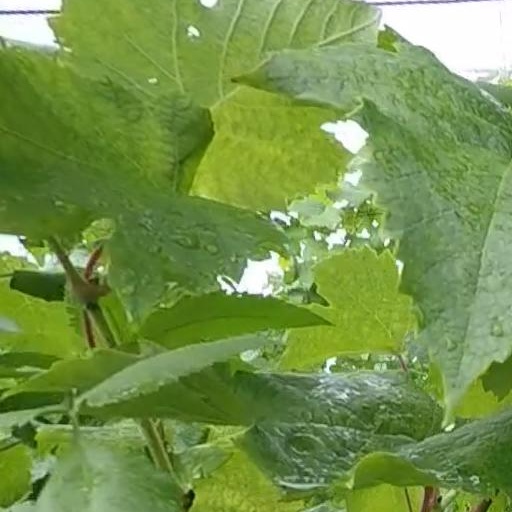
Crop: grape